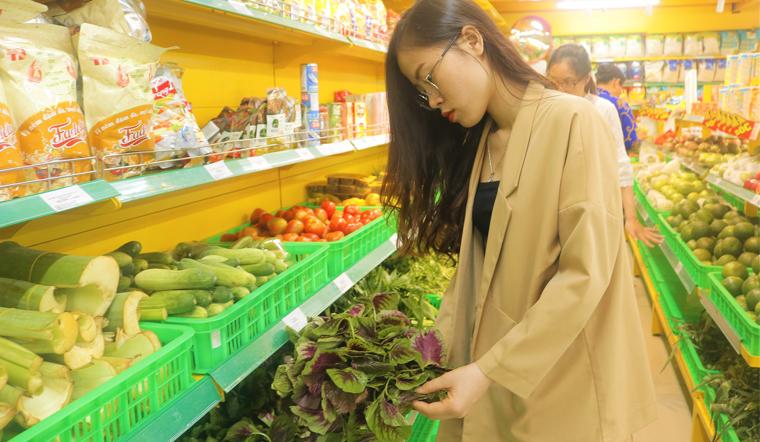
có một cô gái mặc áo khoác màu be đứng ở bên quầy hàng rau củ quả